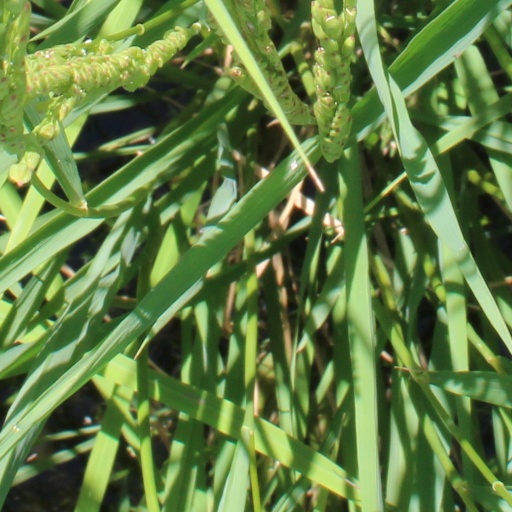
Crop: rice